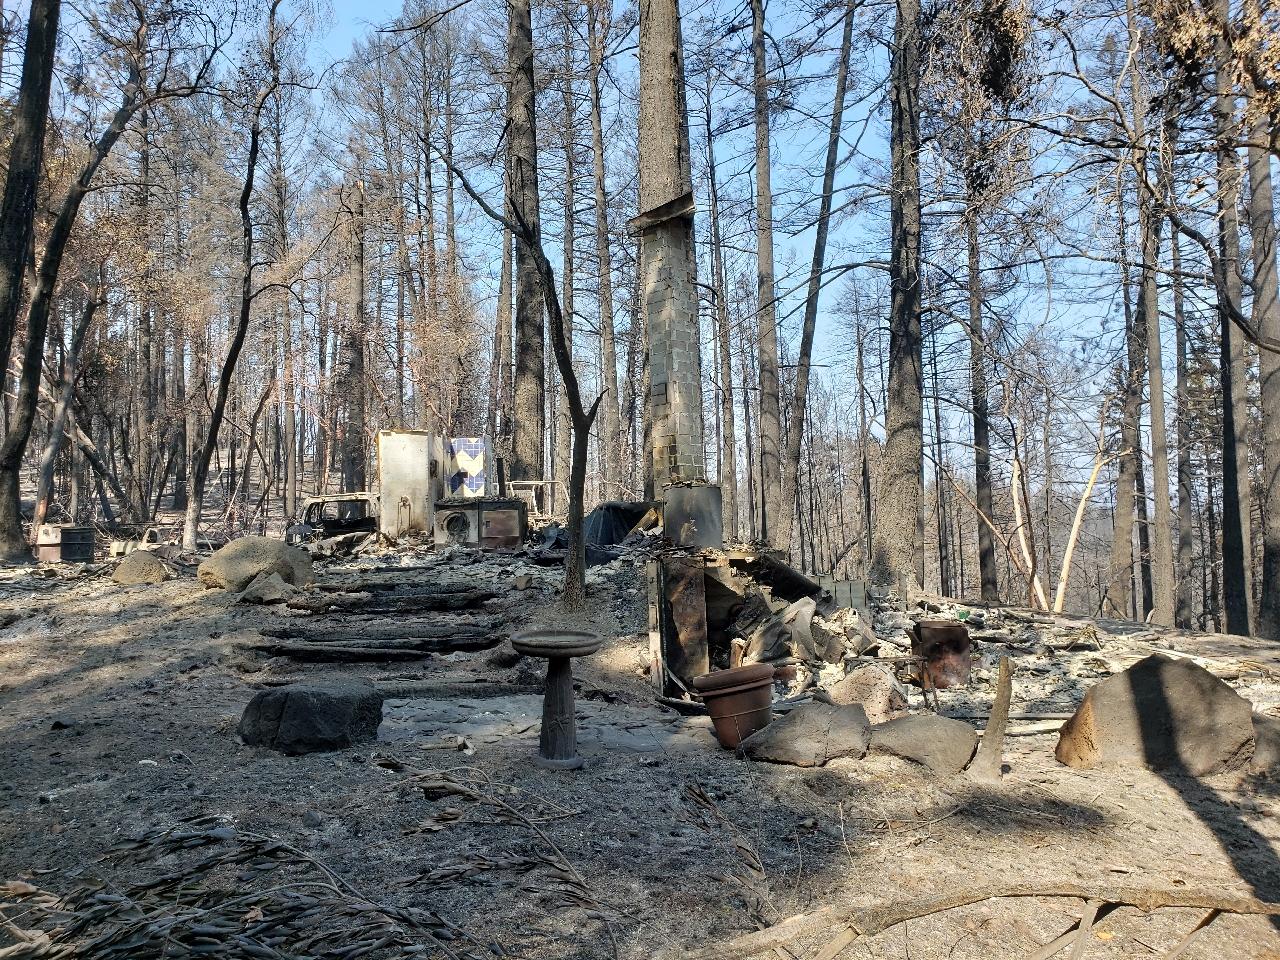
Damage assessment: destroyed